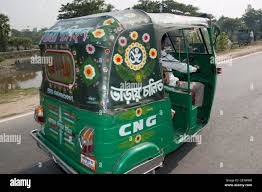
Vehicle type: Auto Rickshaws